Sham Tseng

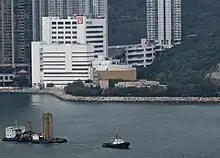
Factory of The Garden Company in Sham Tseng

Sham Tseng is home to baker Garden Company Limited and former home of San Miguel Brewery Hong Kong. The brewery operations began in the 1933 as Hong Kong Brewers and Distillers Ltd under JH Ruttonjee and was sold to San Miguel Corporation in 1948. The brewery operations and head office moved in 1996 to Yuen Long Industrial Estate. A private housing estate called Bellagio now occupies the site of the old brewery.